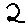
Label: 2